Edgerton, Colorado

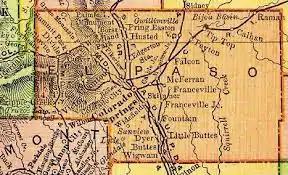
Early El Paso County Colorado map. Edgerton was between Monument and Colorado Springs, Colorado and its site is now south of the Air Force Academy.

Edgerton is an extinct town at the confluence of Monument Creek and West Monument Creek north of present-day Colorado Springs in El Paso County, Colorado, United States. It was across from Black Forest. The Edgerton post office operated from June 16, 1870, until August 28, 1902.